One Law for Both

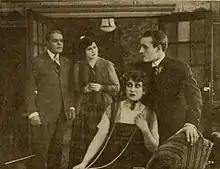
Scene with (from left) Vincent Serrano, Leah Baird, Rita Jolivet, and James W. Morrison

One Law for Both is a 1917 American silent drama film directed by Ivan Abramson.